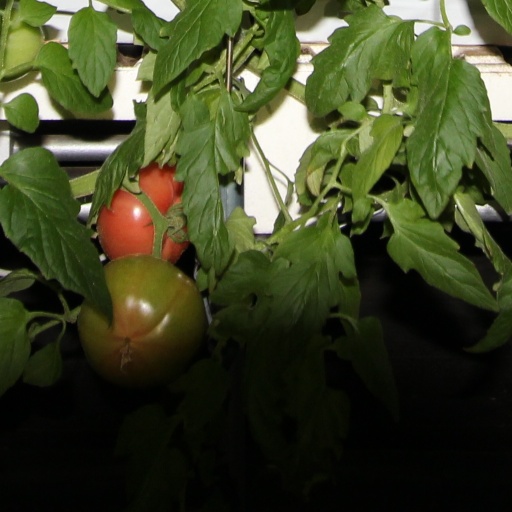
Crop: tomato